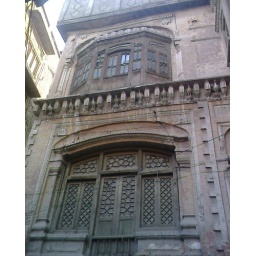
wooden building in peshawar, july 2007